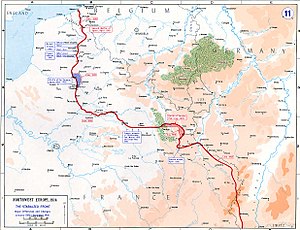
Vestfronten i 1. verdenskrig / 1915—Dødvande
Kort over Vestfronten, 1915–16.
Vestfronten i 1. verdenskrig åbnedes ved krigsudbruddet i 1914, da den tyske hær invaderede Luxembourg og Belgien og fik kontrol over vigtige industriområder i Frankrig. Fremstødet blev på dramatisk vis stoppet i det første slag ved Marne. Begge parter begyndte nu at grave sig ned langs en bugtet linje af befæstede skyttegrave, som strakte sig fra Nordsøen til den schweiziske grænse. Denne frontlinje forblev stort set uforandret under det meste af krigen.